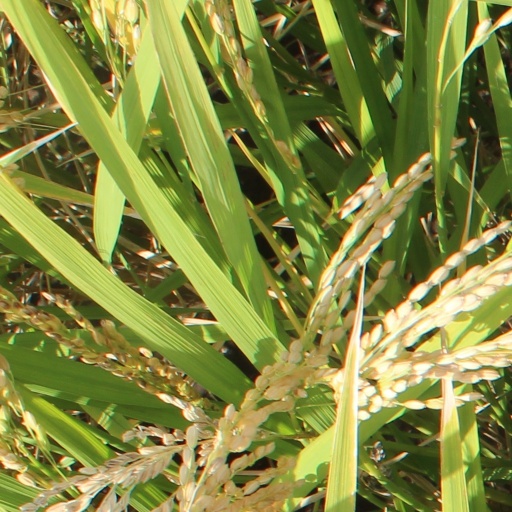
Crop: rice